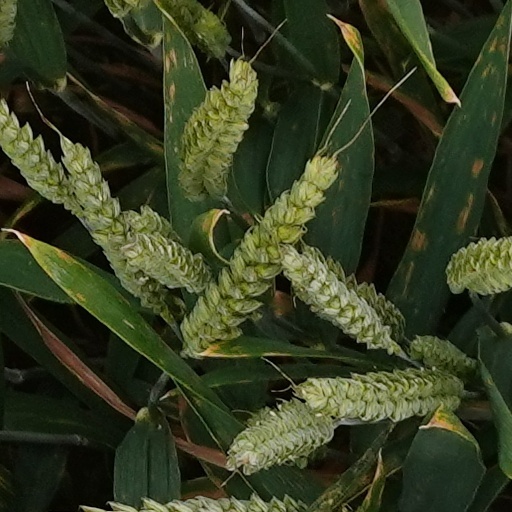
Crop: wheat